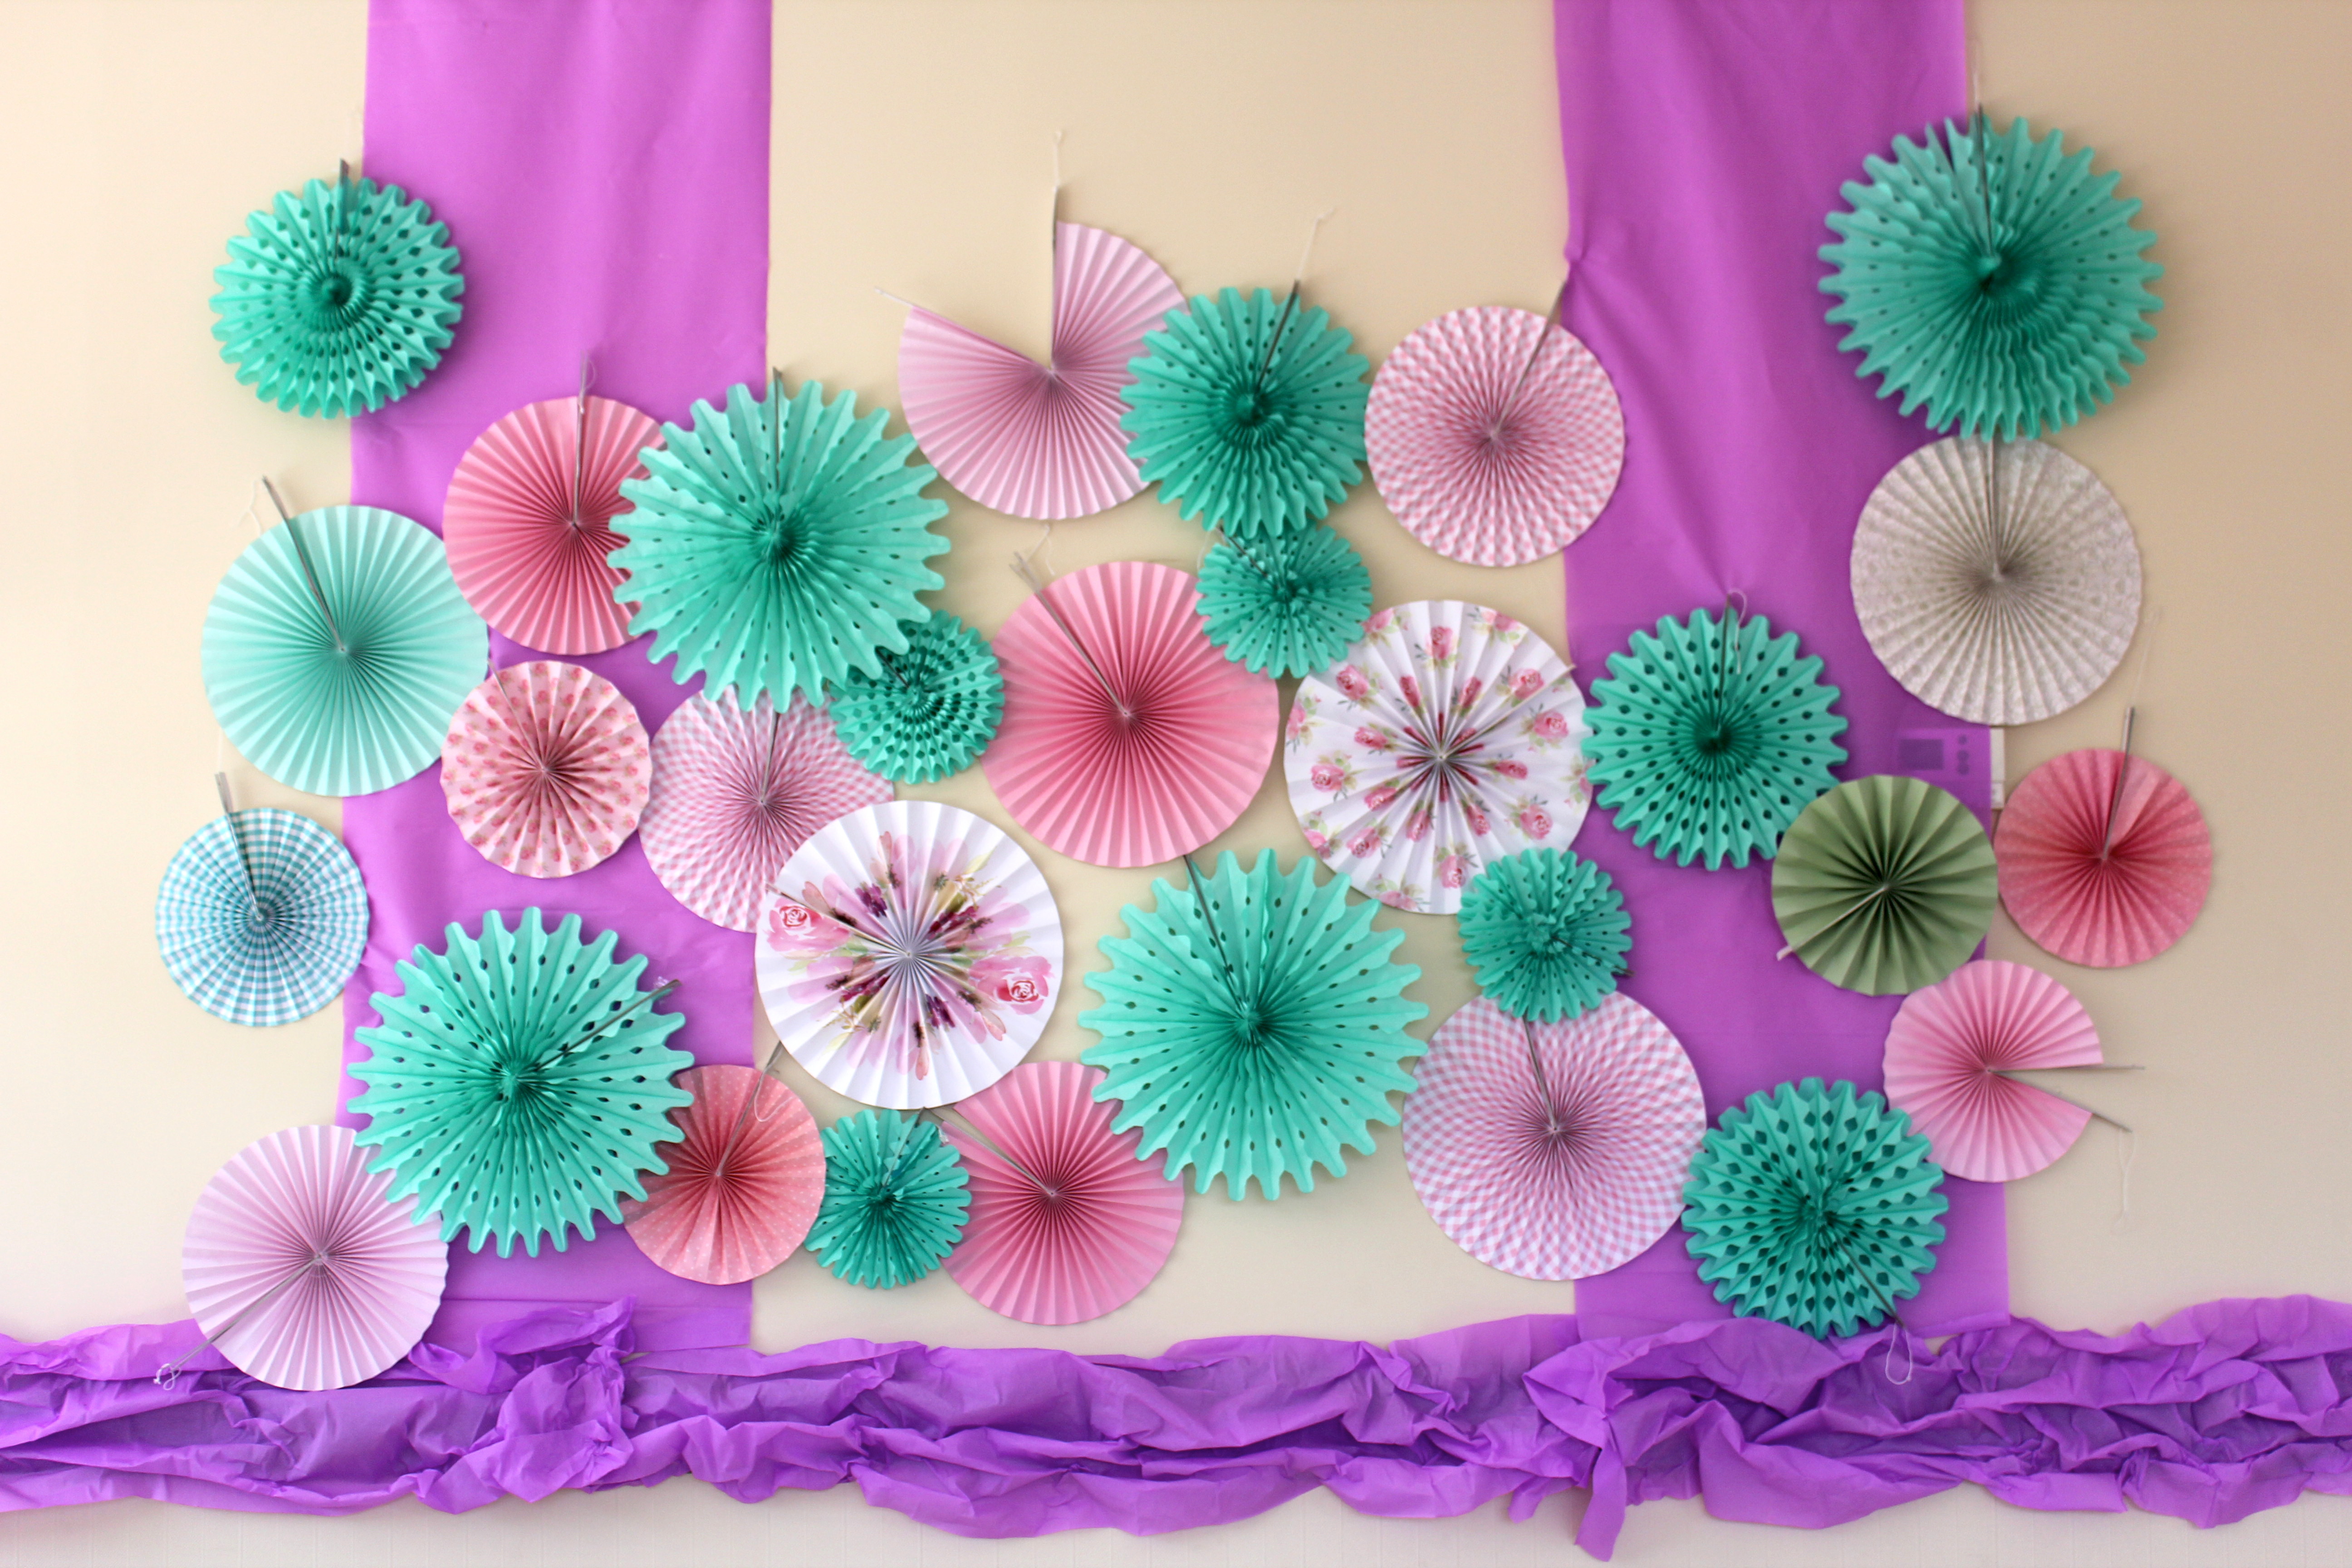
background, pink, crochet, turquoise, teal, purple, textile, flower, pattern, embroidery, thread, craft, plant, woolen, wool, knitting, petal, anemone, hair accessory, magenta